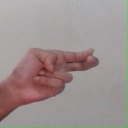
अक्षर: ह